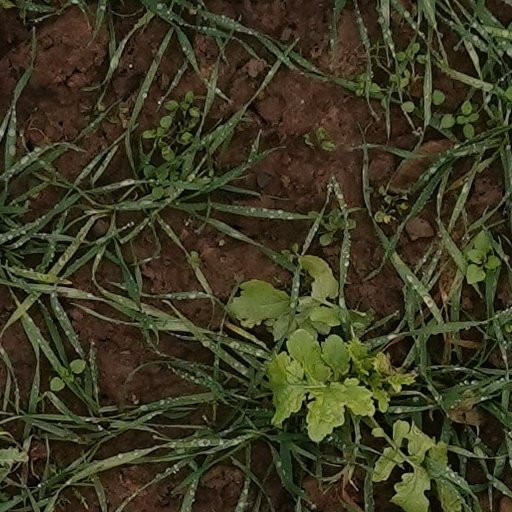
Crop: wheat